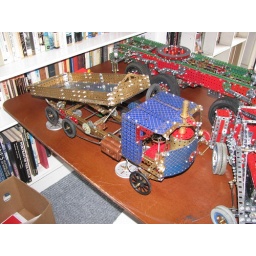
Gary Higgins steam truck in blue gold